Woolworths Group (Australia)

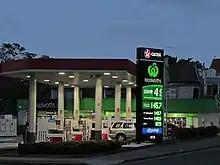
A Caltex Woolworths petrol station in Lewisham, New South Wales

Woolworths opened its first store, the Woolworths Stupendous Bargain Basement, in the old Imperial Arcade Pitt Street, Sydney, where Westfield Sydney now stands, on 5 December 1924. Woolworths Ltd's nominal capital was £185,000, and although 85,000 shares were offered to the public, only 81,707 shares were subscribed for by 619 people, including the five founders – Percy Christmas, Stanley Chatterton, Cecil Scott Waine, George Creed and Ernest Williams. One of the founding investors was Preston Lanchester Gowing, the then chairman of the department store chain Gowings.